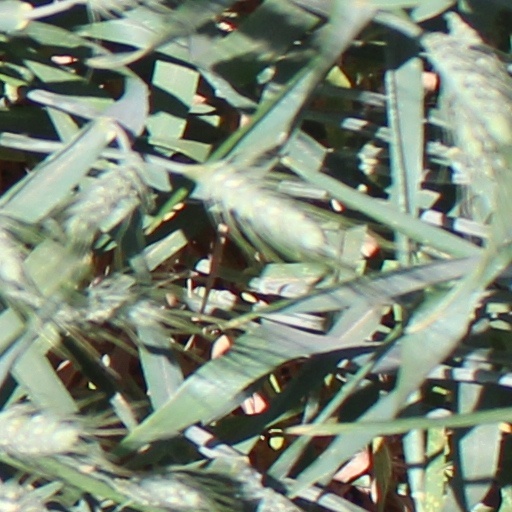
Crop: wheat